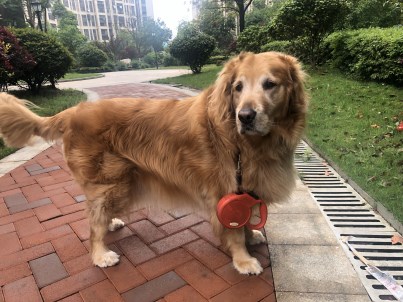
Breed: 5355-n000126-golden_retriever